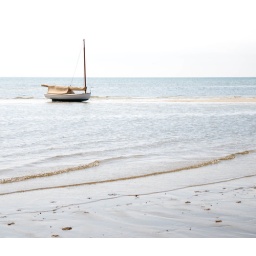
A sail boat rests on a sand bar during low tide at Thmpertown Beach in Eastham, Cape Cod.